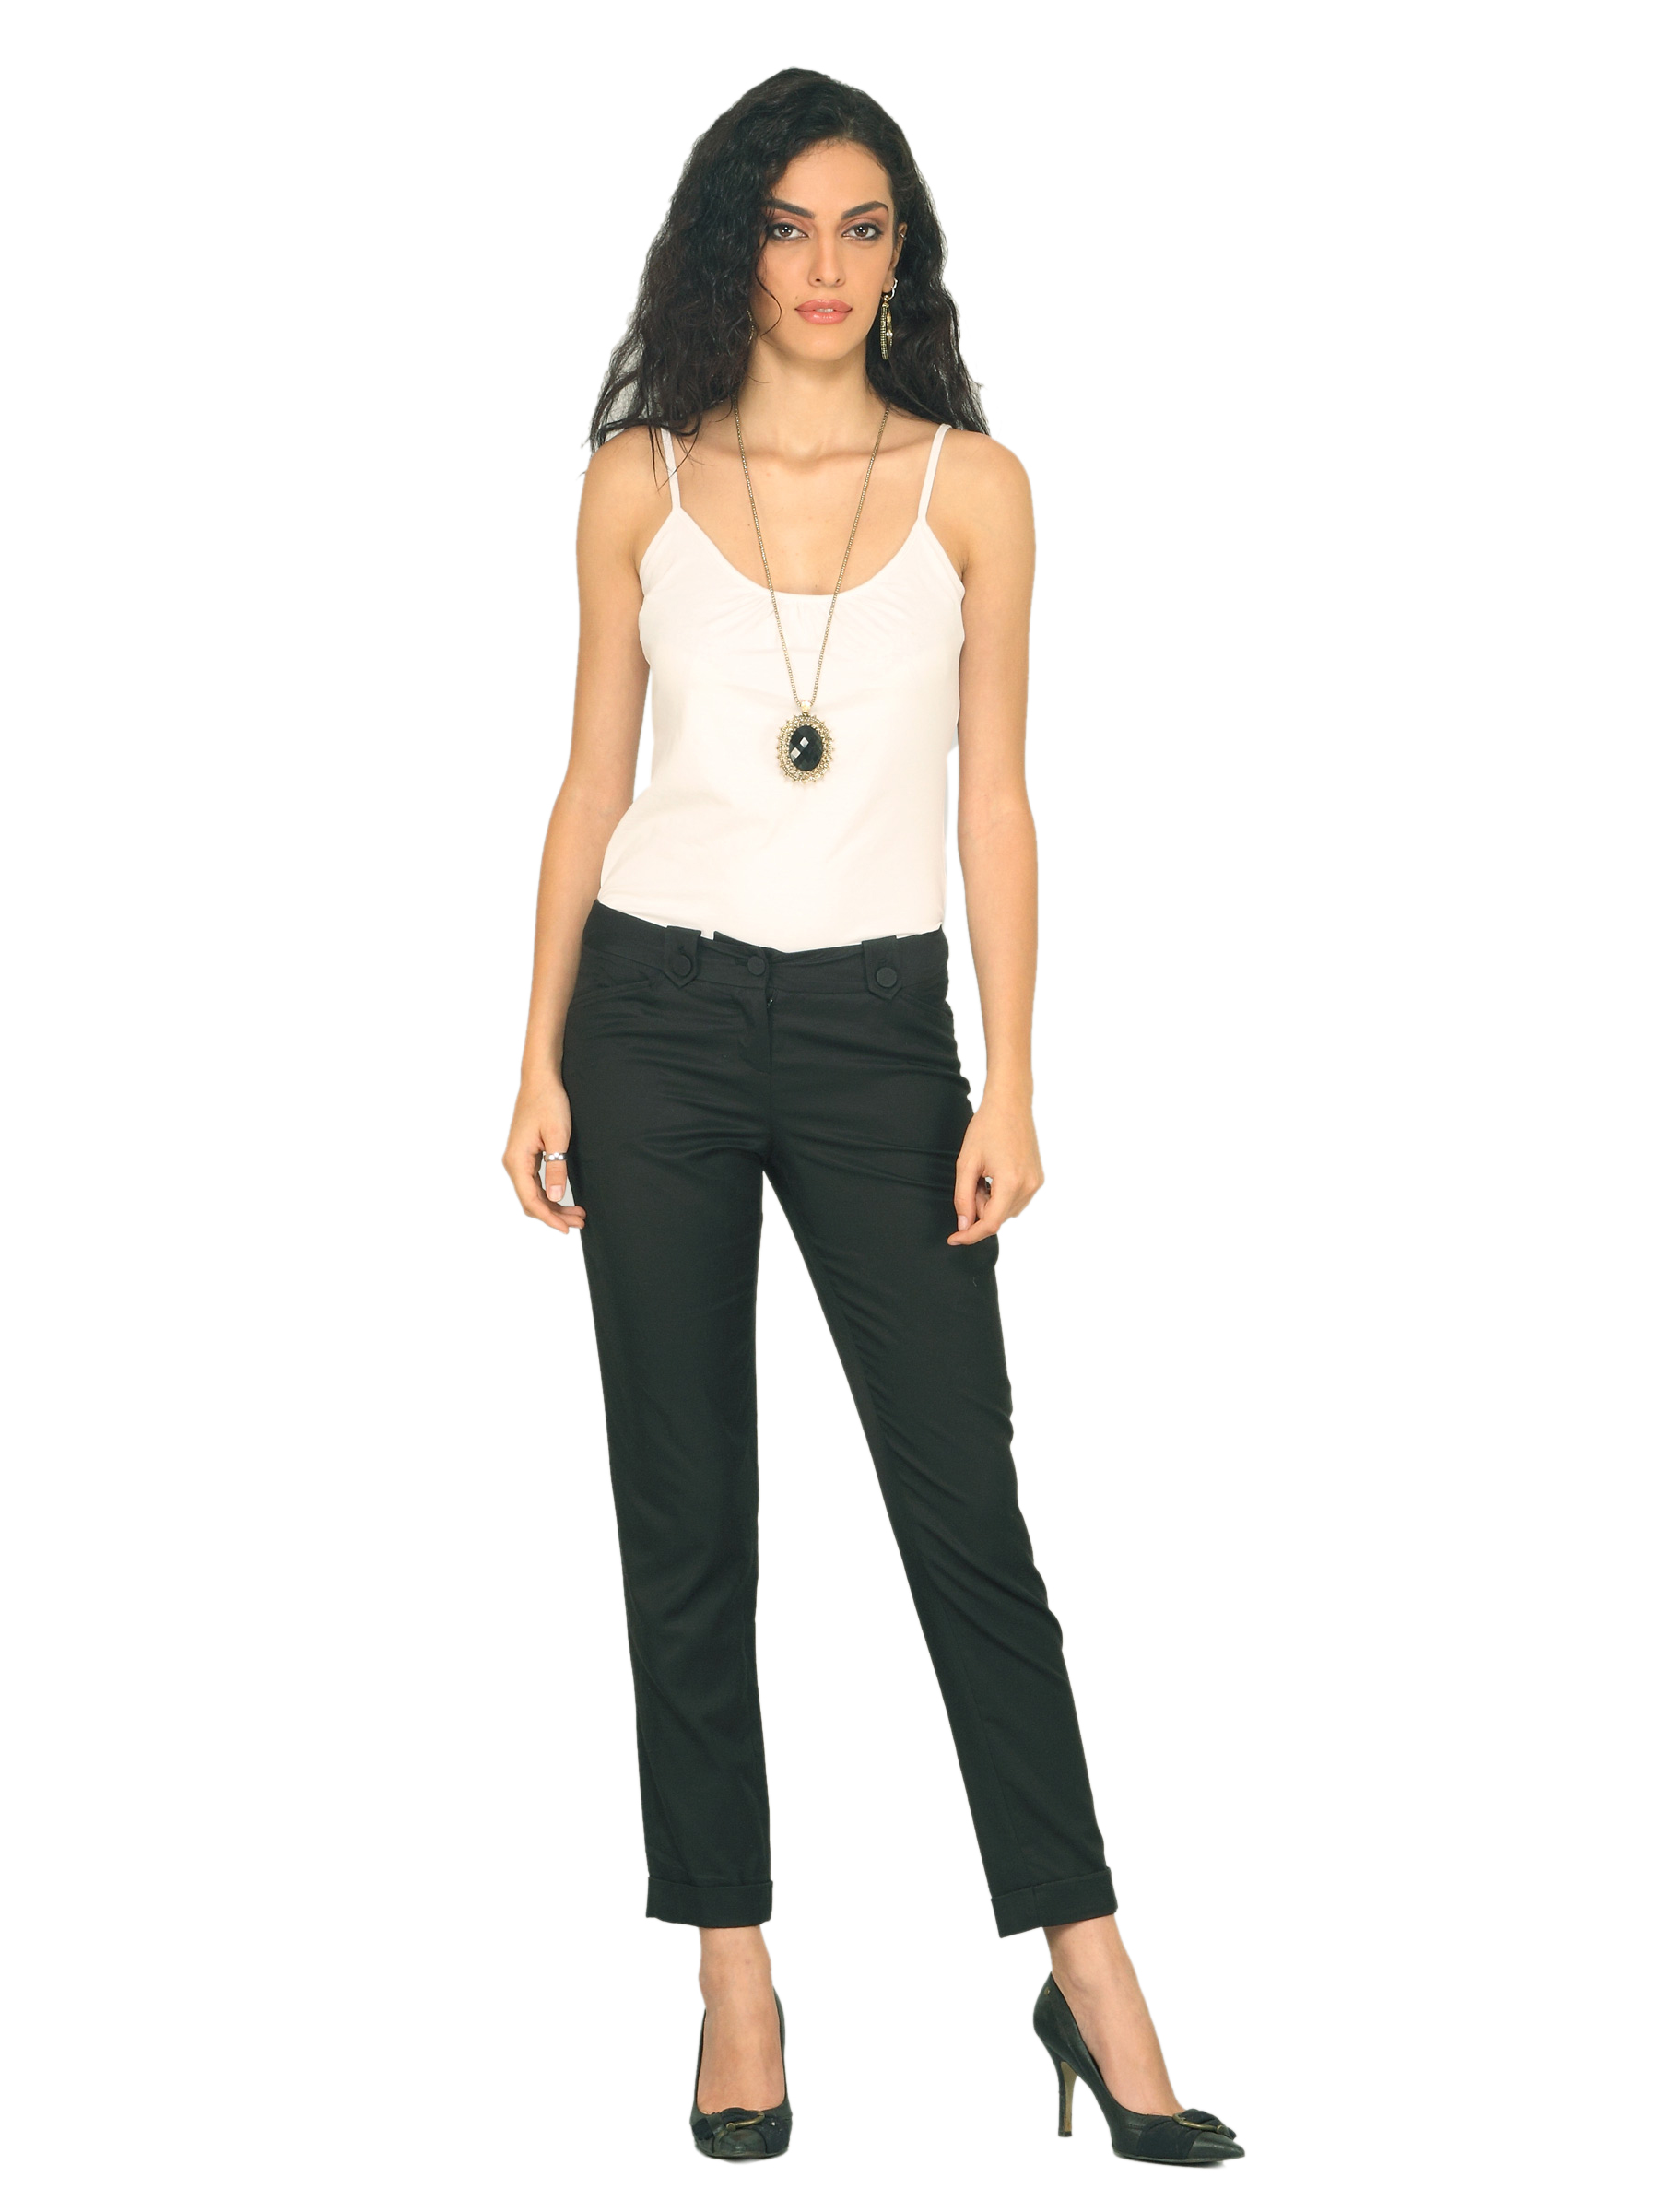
Forever New Women Black Trouser
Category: Apparel / Bottomwear / Trousers
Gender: Women
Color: Black
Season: Summer 2011
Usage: Casual